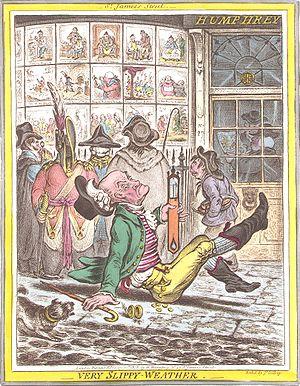
James Gillray, parfois orthographié Gilray, né le 13 août 1756 et mort le 1ᵉʳ juin 1815, est un caricaturiste et graveur britannique célèbre pour ses dessins satiriques à caractère politique et social, réalisés sous forme d’eaux-fortes et publiés pour la plupart entre 1792 et 1810.